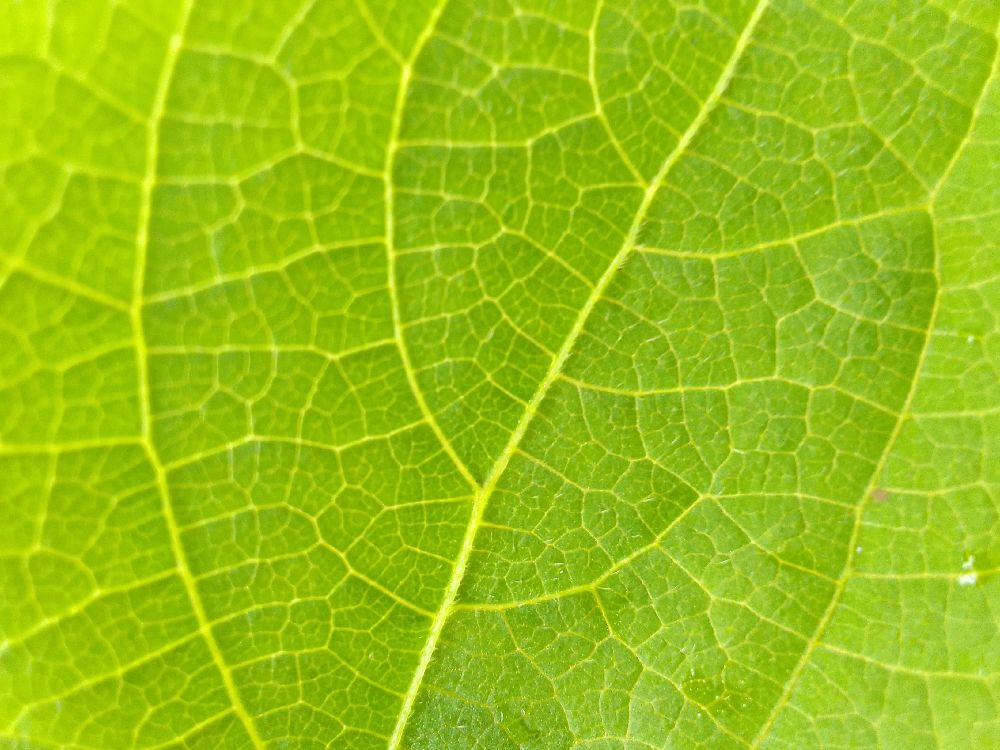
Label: healthy